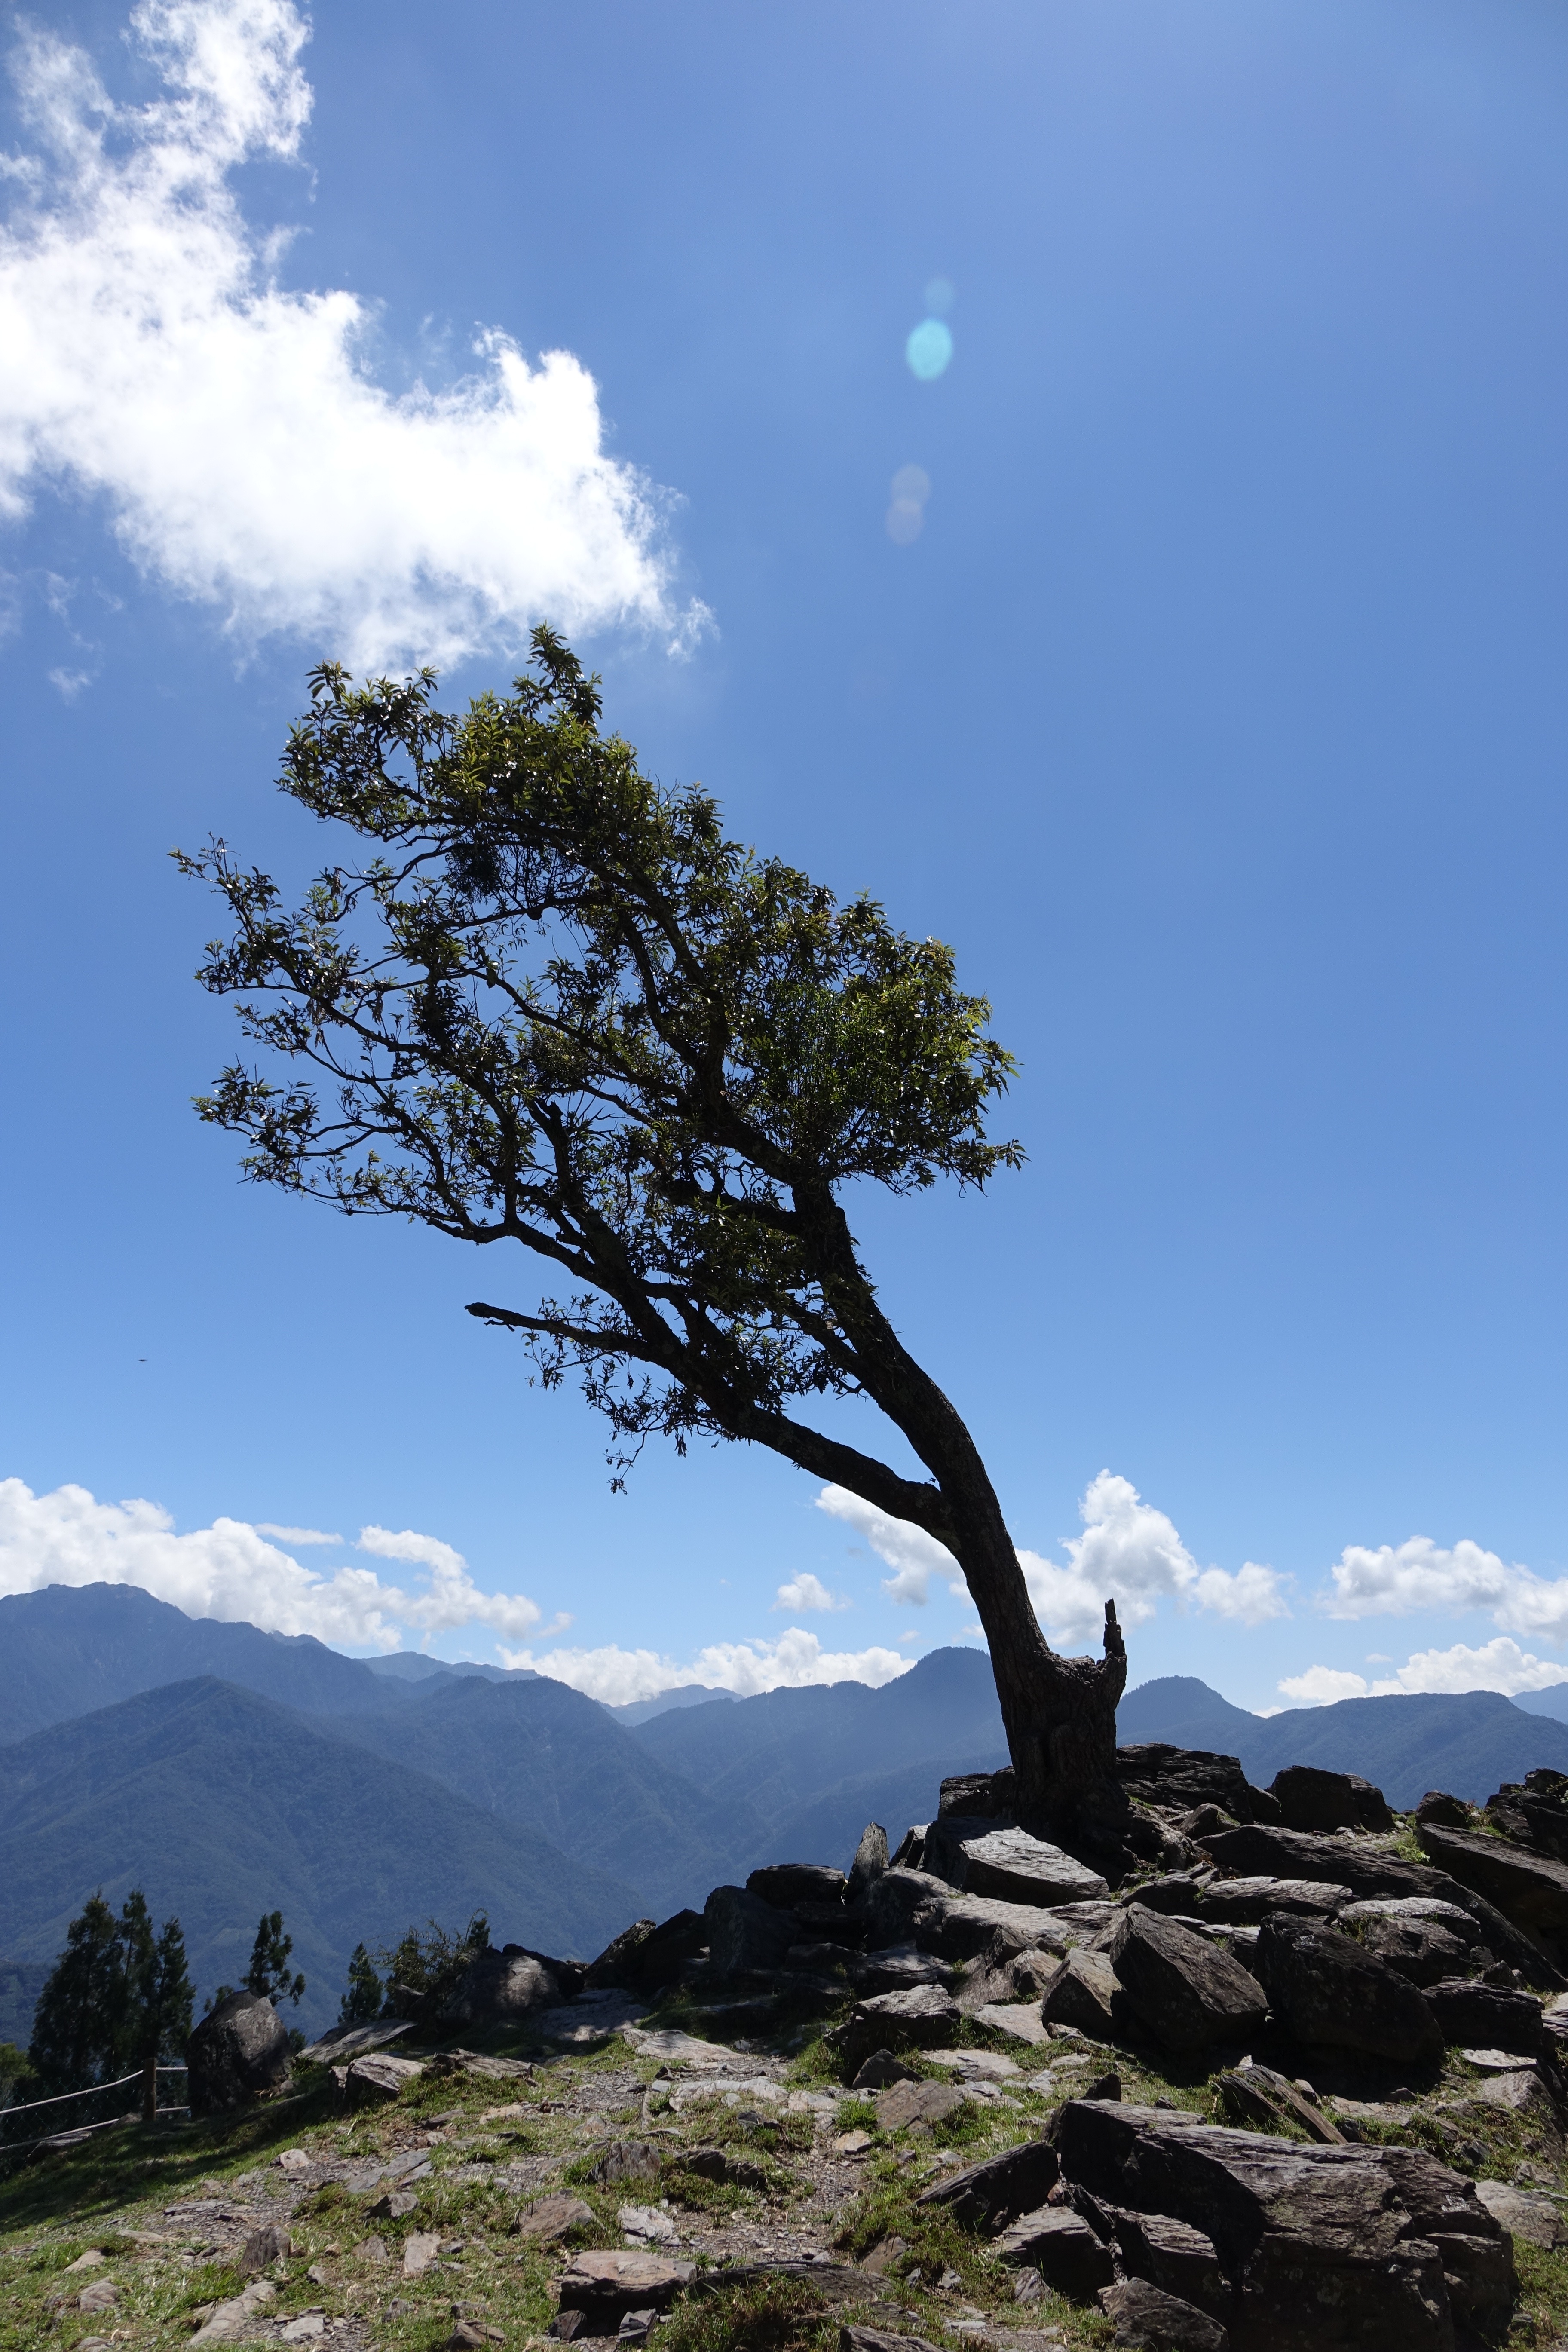
landscape, tree, nature, rock, wilderness, mountain, cloud, plant, sky, sunlight, leaf, hill, mountain range, ridge, woody plant, mountainous landforms, wind blown, crooked tree, the hot sun